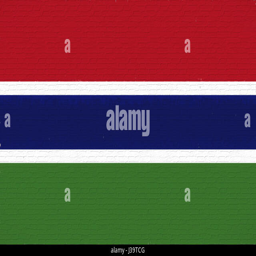
illustration of the national flag looking like it is painted on a wall